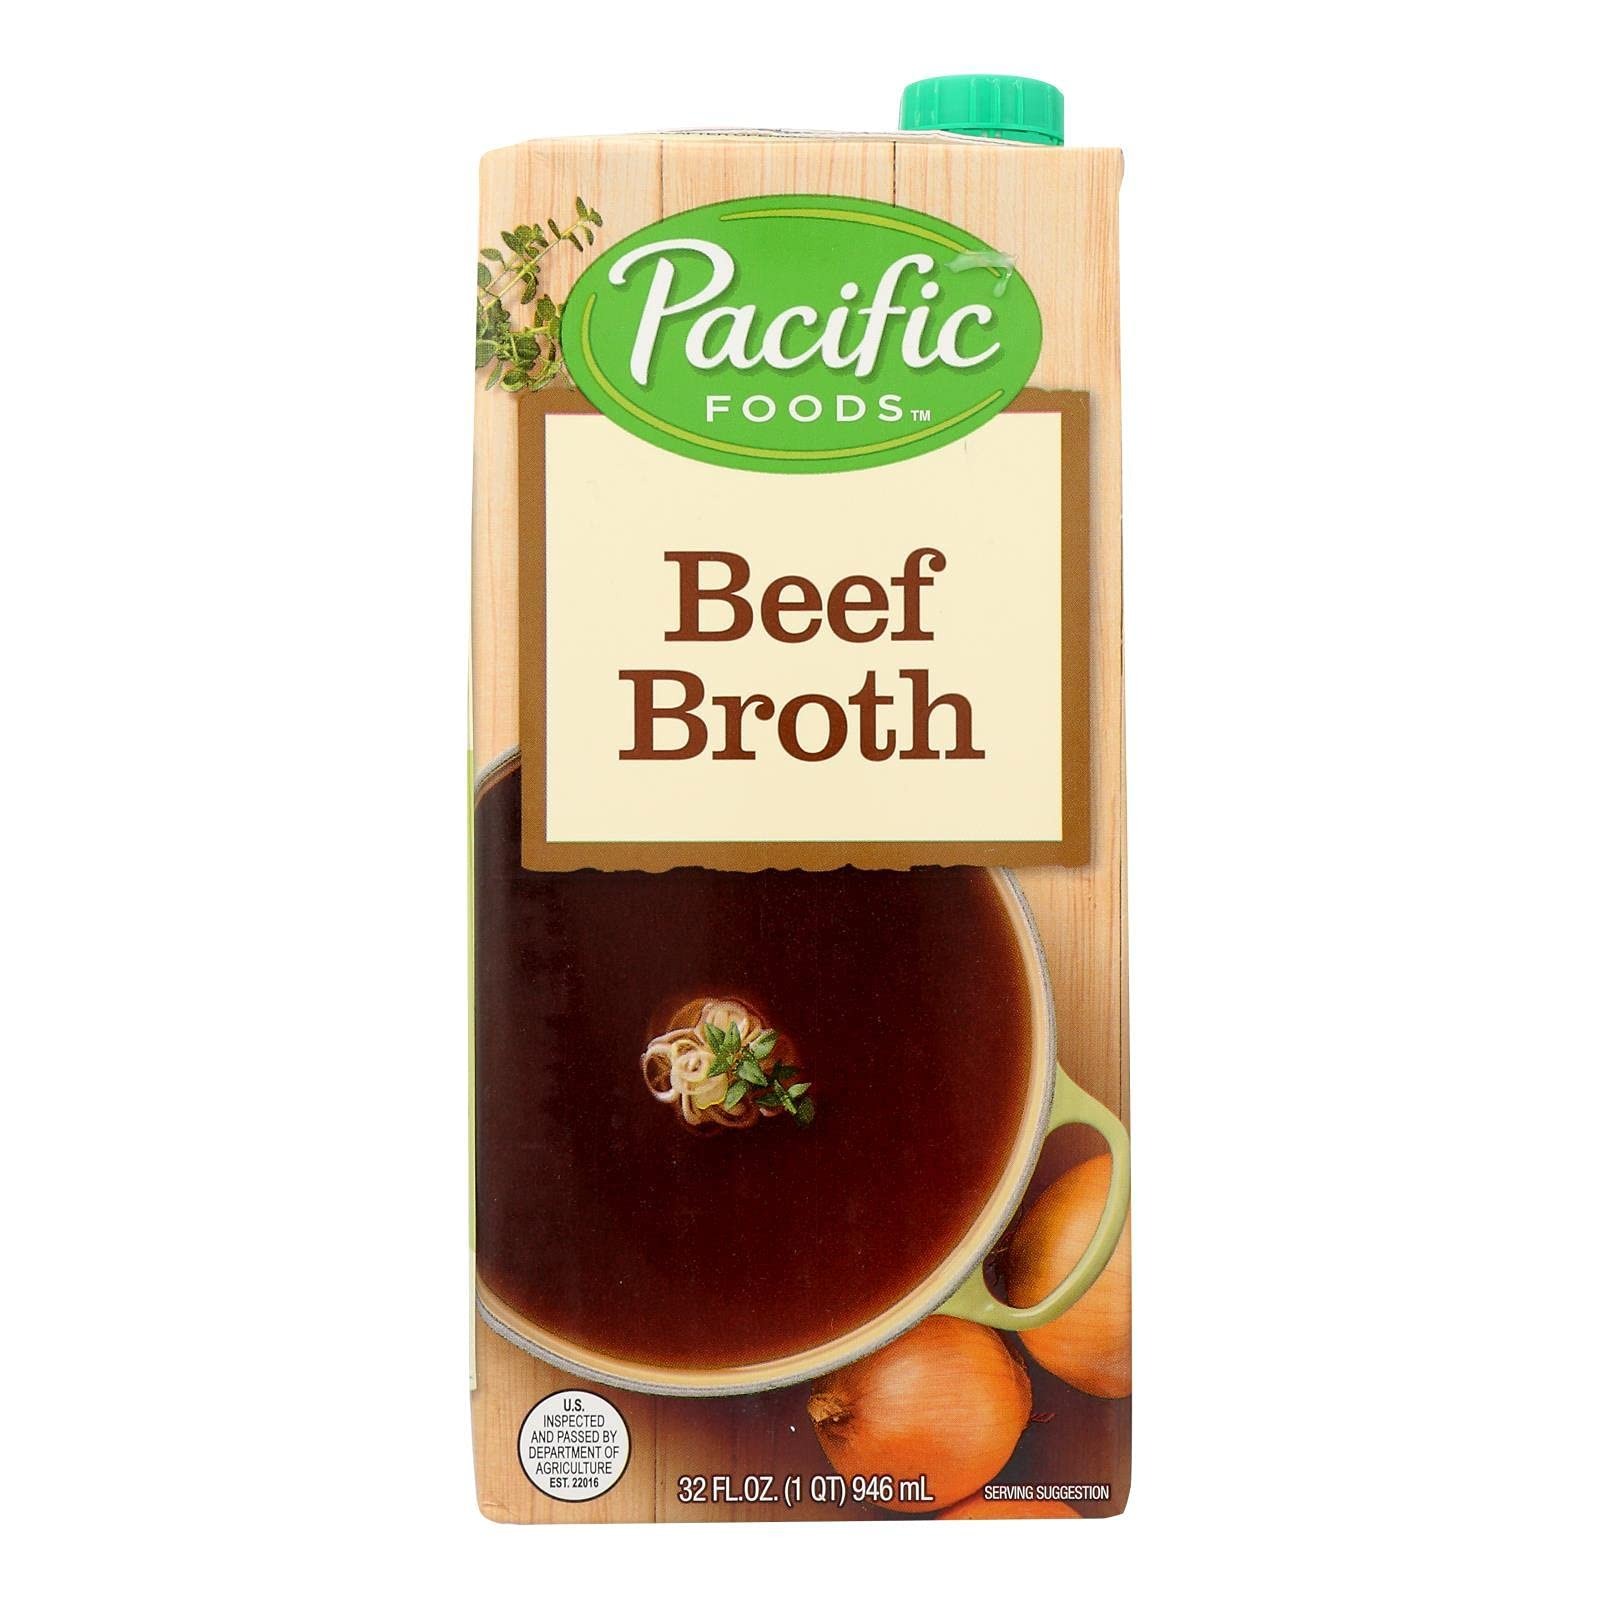
Item Name: Pacific Natural Natural Beef Broth (12x32 Oz) Gluten Free Kosher
Bullet Point 1: Gluten Free
Bullet Point 2: Kosher
Product Description: Save On Pacific Natural Foods 12X 32 Oz Natural Beef Broth <Br><Br>After All, It’S The Truly Simple Influx Of Flavors Including Real Garlic And Sea Salt That Makes Our Broth So Rich And Delicious. A Rich Starter For Stews And Hearty Soups Or Pour Over A Roast To Make It Juicier. And Yet, It’S Low Fat And Gluten Free. : Gluten Free Kosher<Br><Br>(Note: This Product Description Is Informational Only. Always Check The Actual Product Label In Your Possession For The Most Accurate Ingredient Information Before Use. For Any Health Or Dietary Related Matter Always Consult Your Doctor Before Use.)
Value: 384.0
Unit: Ounce

Price: 4.29